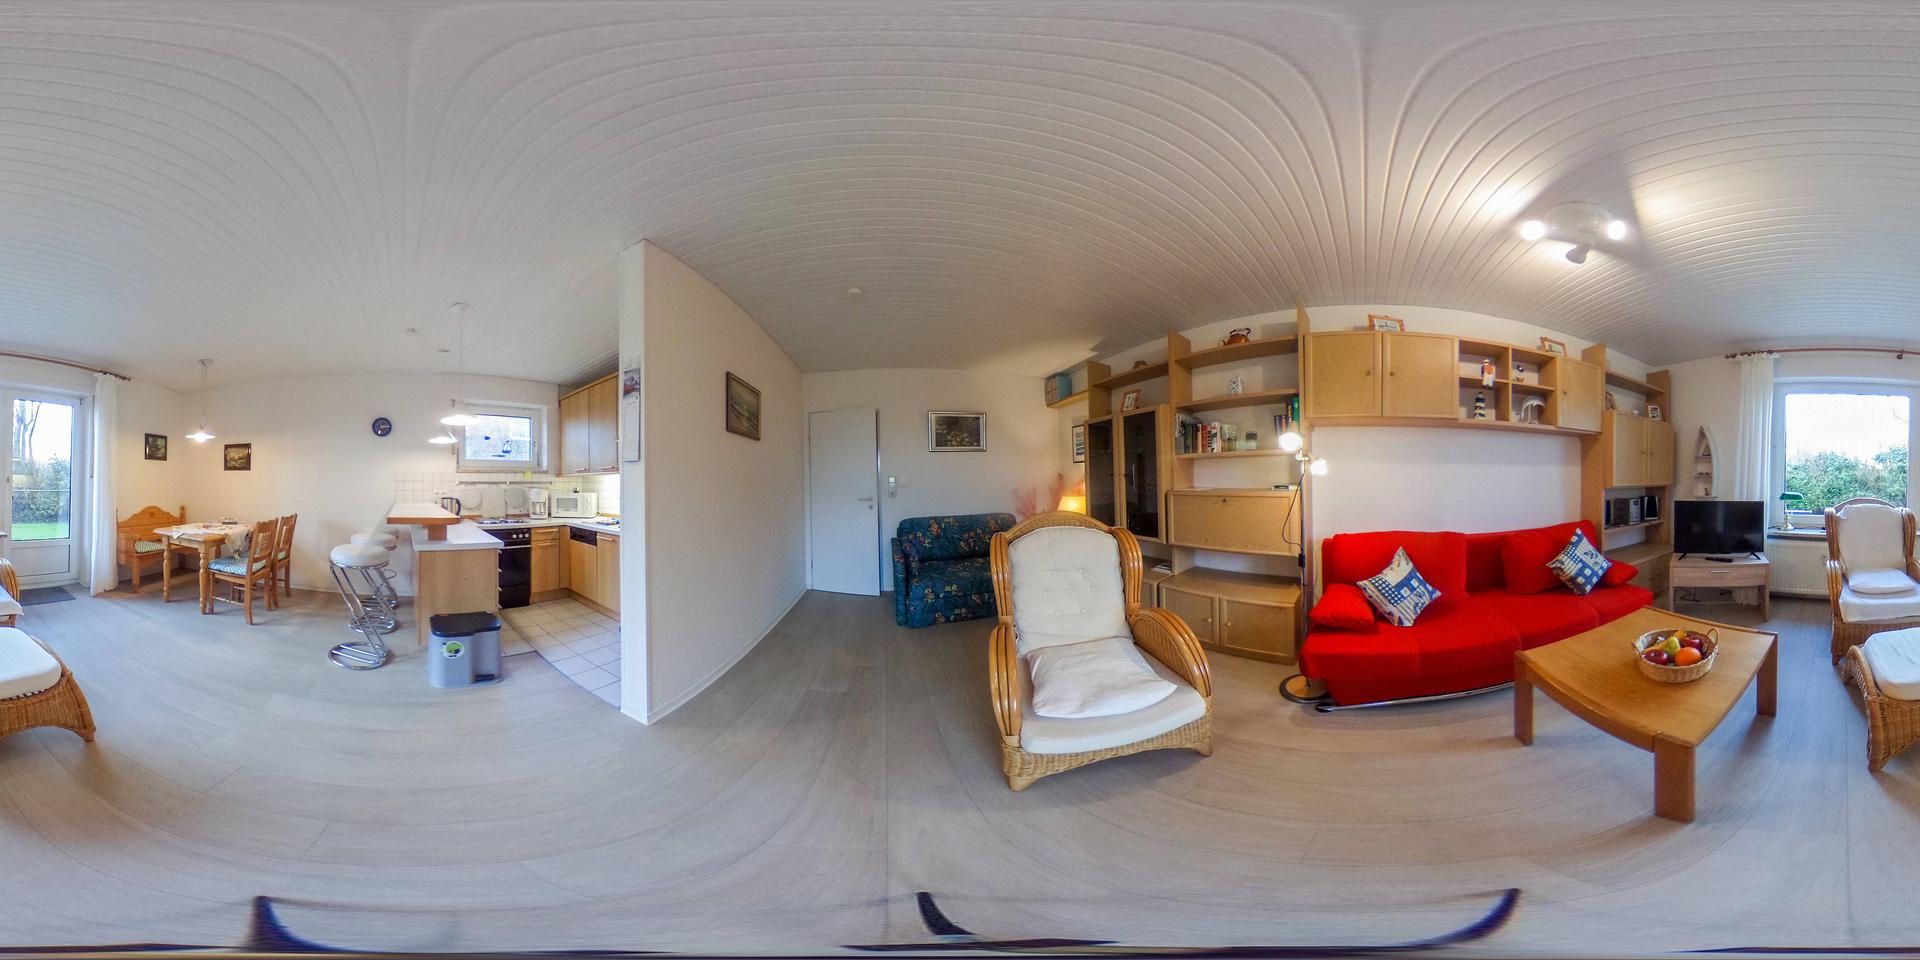
Referred object: the small gray trash can by the kitchen island

Referred object: the red sofa